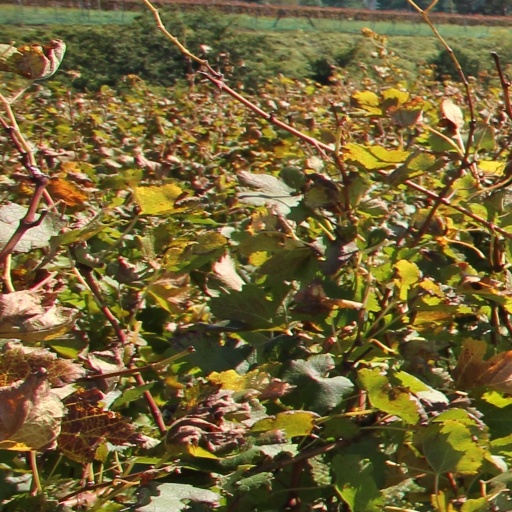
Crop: grape